Call Boy (horse)

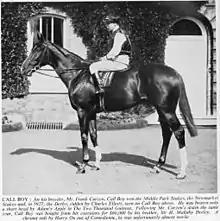
Call Boy

Call Boy (1924–1939) was a British Thoroughbred racehorse. In a career which lasted from July 1926 to June 1927, he ran seven times winning four races. His most notable success came in the 1927 Epsom Derby, which he won in record time. Partly because of the death of his owner, Call Boy never ran again after his win at Epsom.